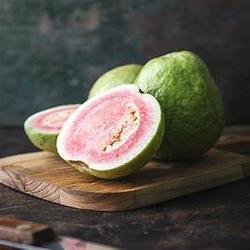
Label: Guava